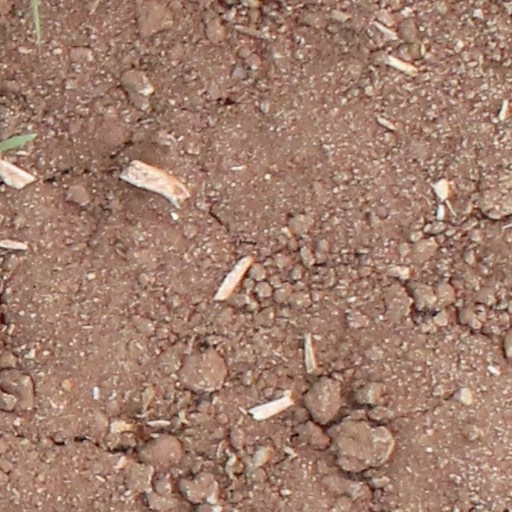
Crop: wheat